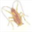
Label: cockroach